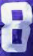
Number: 8